2019 Venezuelan blackouts

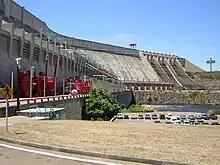

Most of Venezuela's largest cities are powered from the San Geronimo B substation, connected to the hydroelectric power plant at the Gurí Dam "via one of the longest high-voltage lines in the world". Sources cited by Corpoelec indicated a vegetation fire occurred on three lines of between the dam and the Malena and San Gerónimo B substations. The fire overheated the lines, triggering load rejection mechanisms that protect the lines connected to the dam. According to the School of Electrical Engineering of the Central University of Venezuela, the momentary loss of power at the Gurí Dam caused the turbines to increase their speed, creating an overload on electrical systems. The university further stated that the safety control systems in Gurí were activated to reduce the increased energy input, but the system became uncontrollable and forced operators to disconnect the generators in the dam. When the generators were disconnected, the electrical frequency could not be regulated and overloaded power plants located in Caruachi and Macagua. Because thermal power plants in Venezuela are not being operated due to the shortages of fuel provided by PDVSA, fluctuations in electrical frequencies exacerbated the power grid and contributed to continued blackouts.